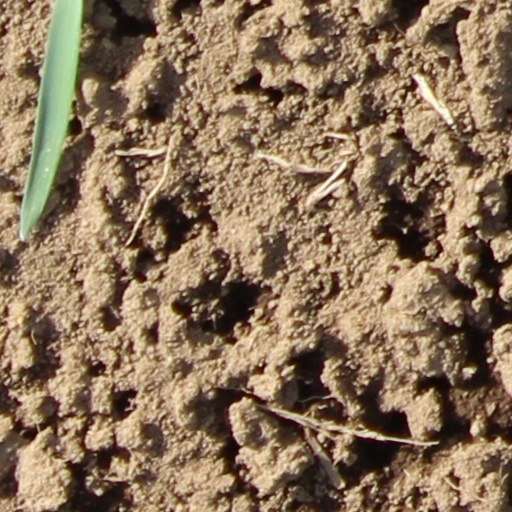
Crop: wheat